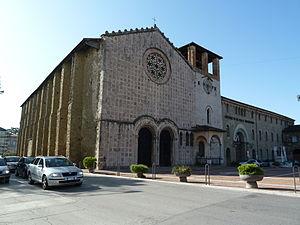
Eglise Santa Maria de Monteluce se situe à Pérouse-Ombrie-Italie
L'église Santa Maria de Monteluce est un édifice religieux datant du XIIᵉ siècle et reconstruit au XVIᵉ siècle. Elle est située Piazza Monteluce dans la ville de Pérouse, en Ombrie.